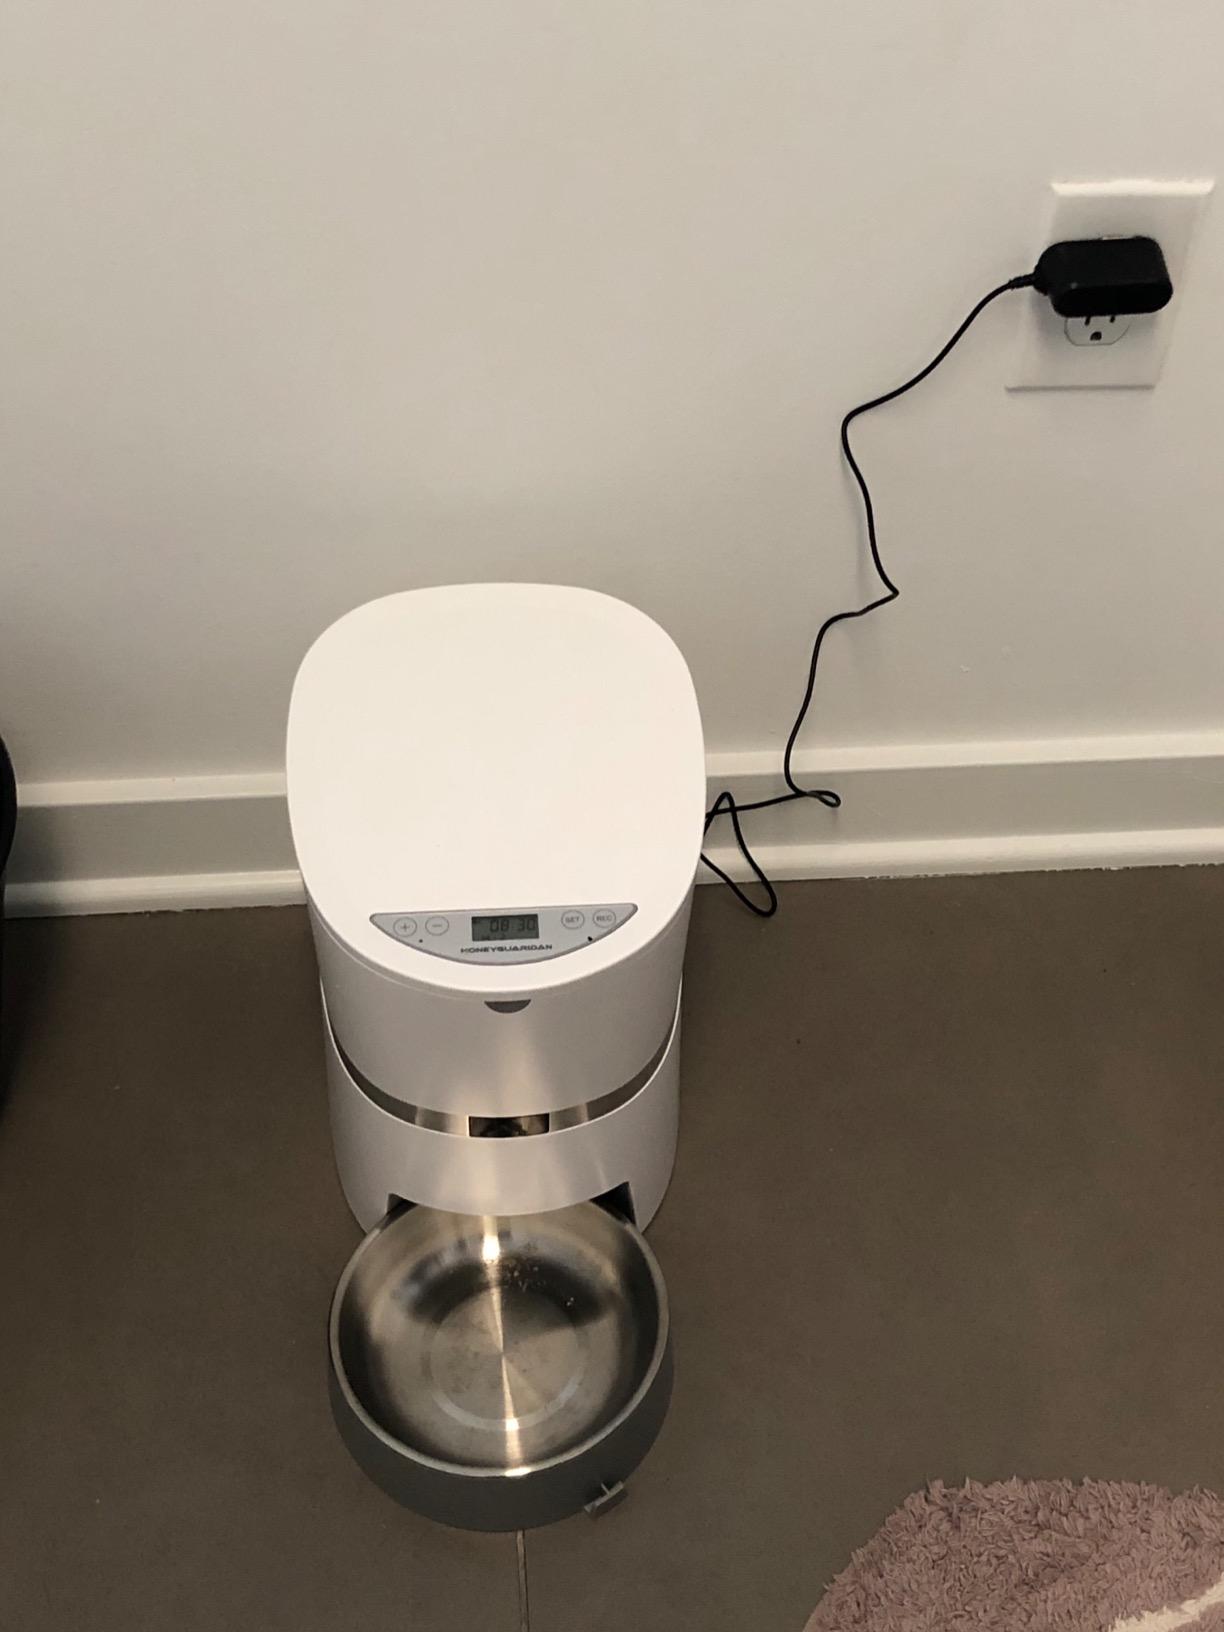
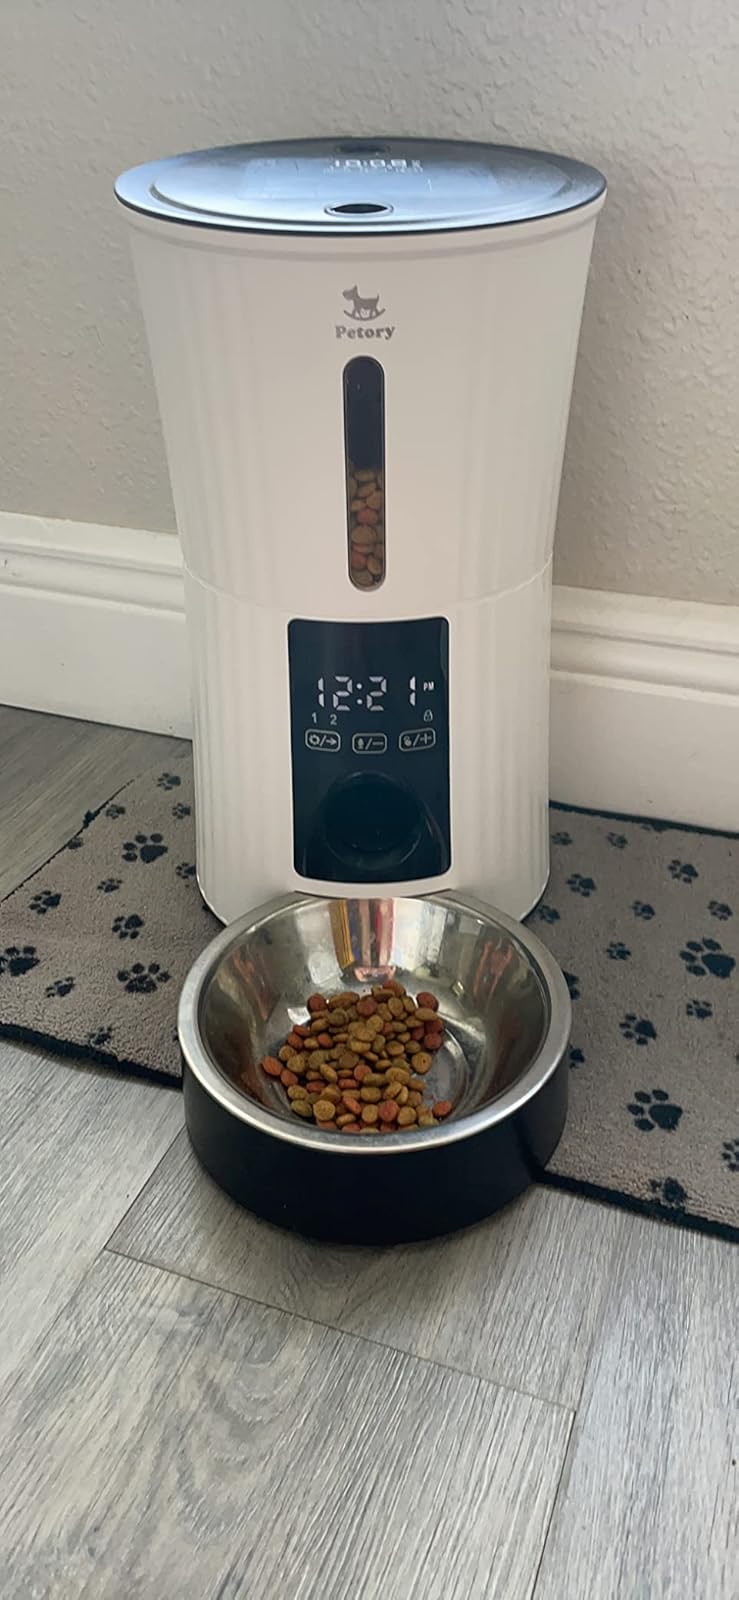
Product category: items_feeder
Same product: no